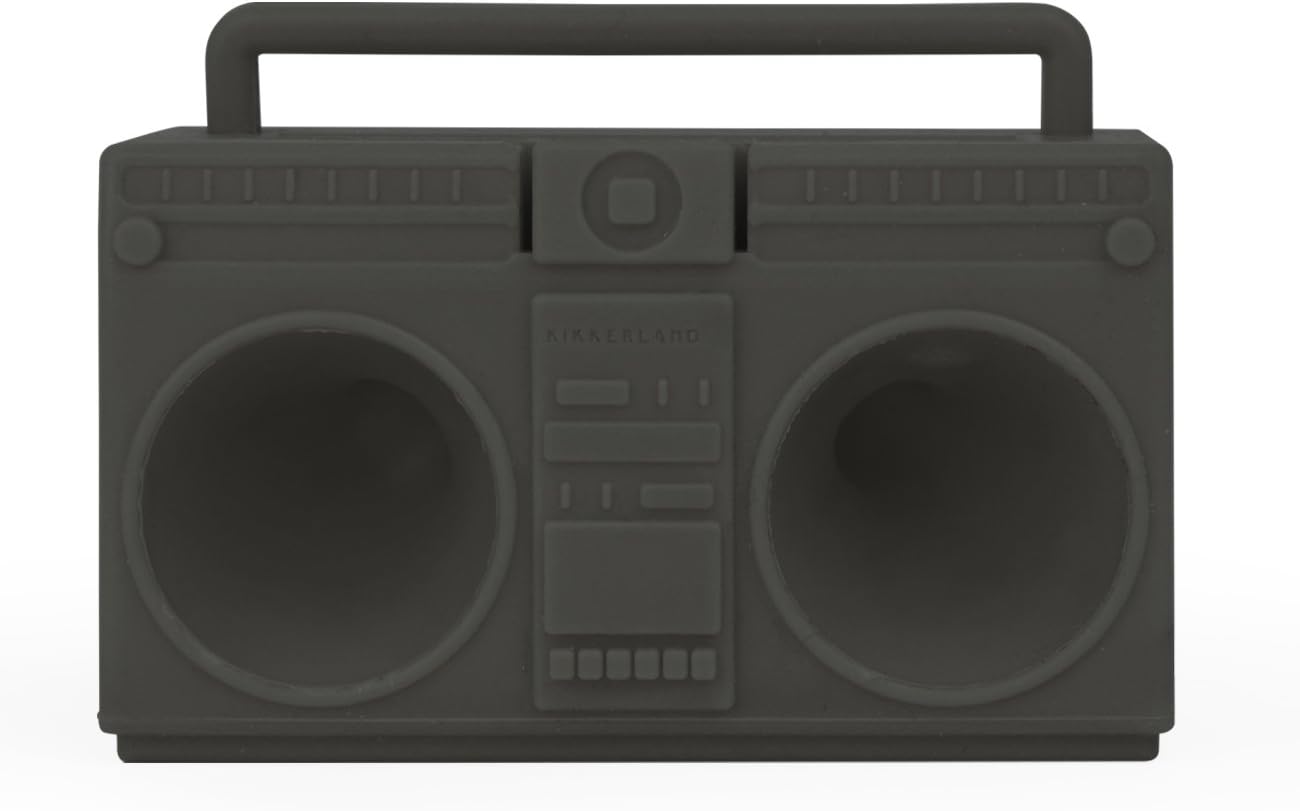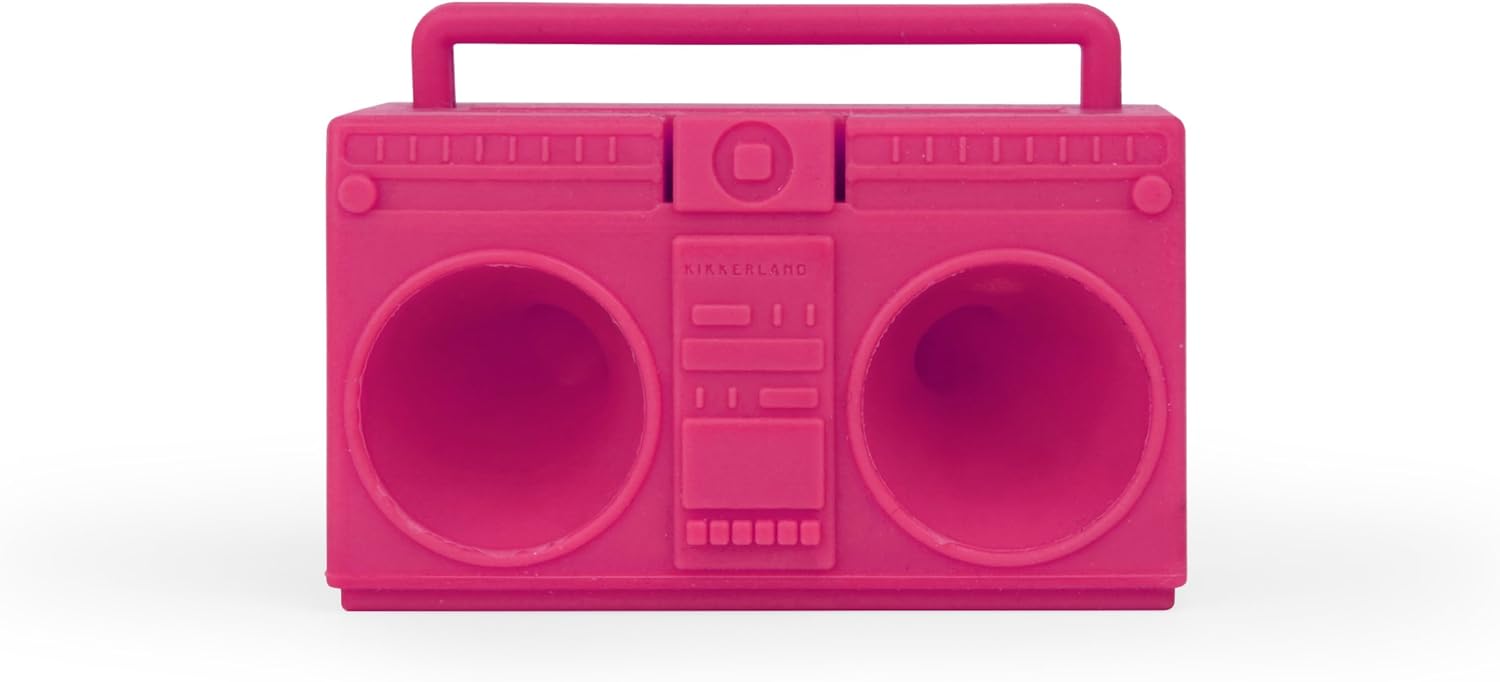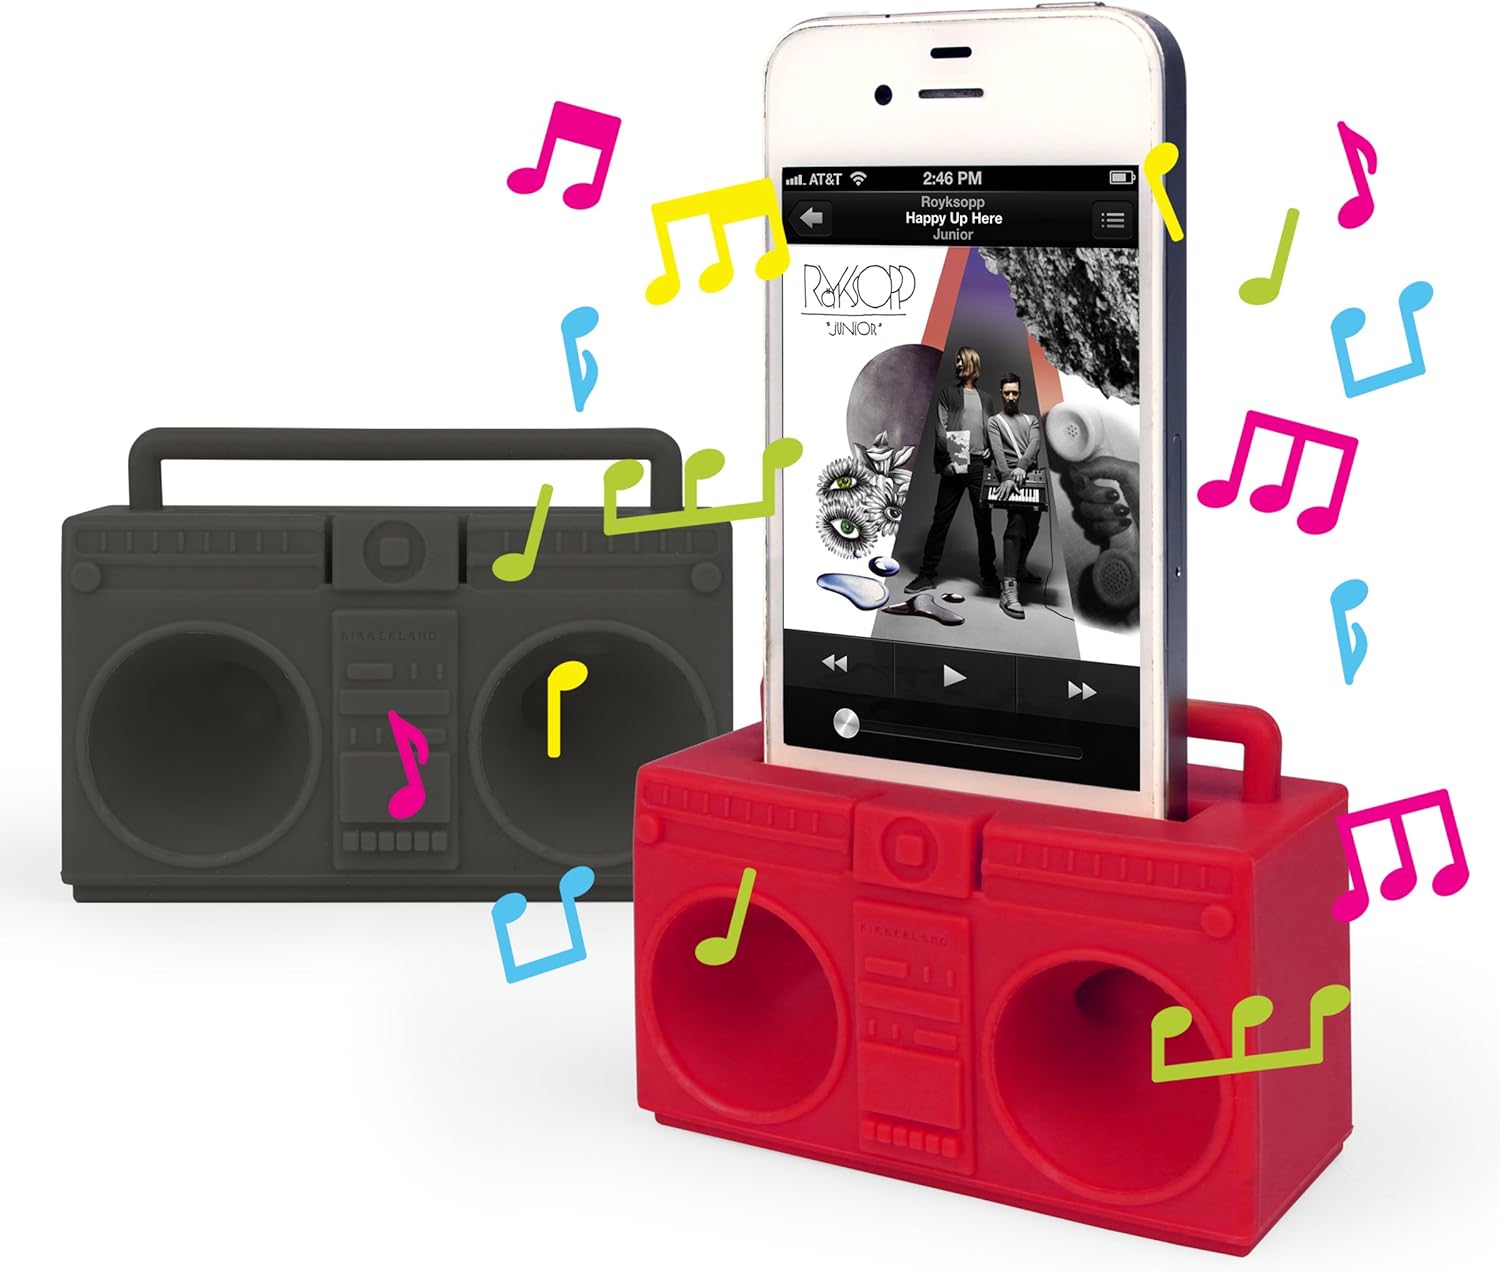
Kikkerland Boombox Speaker - Retail Packaging - Pink/Gray
Category: Cell Phones & Accessories
Listen to your music in style! The boombox amplifier is an electricity and battery-free phone stand and sound amplifier. Increases sound by approximately 15 decibels. Works with both iPhone 4 and iPhone 5 with an opening in the back for your charging cable (iPhone 5 only). Easy to take with you anywhere! Assorted pink or gray color (color is chosen at the time of shipping). Sold individually.
Features: Fun boombox shaped stand and speaker for iPhone 4 and 5 | Electricity and battery-free | Amplifies sound by approximately 15 decibels | Assorted pink or gray color, color chosen based on availability | Measures 3.5 by 2.5 by 1.5-inches